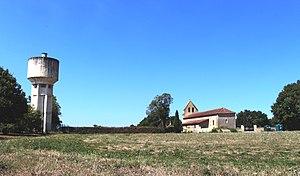
Hagedet (Hautes-Pyrénées)
Hagedet est une commune française située dans le département des Hautes-Pyrénées, en région Occitanie.